Auburn (Brandy Station, Virginia)

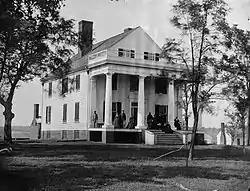
Appearance in 1863, with Botts and his family

Auburn, also known as Auburn Farm, is a historic home and farm located near Brandy Station, Culpeper County, Virginia. It was built about 1855–1856, and is a three-story, three bay by three bay frame dwelling, built in the Greek Revival style. It features a two-story portico with a heavy entablature including triglyph and metope frieze. Also on the property are the contributing kitchen (c. 1855–1856); 20th-century garage, chicken house, meat house, and machine shed; two barns; a large corncrib; and two tenant houses.